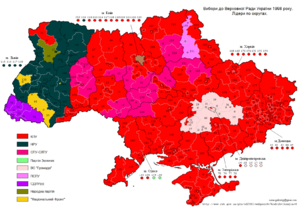
Des élections législatives ukrainiennes se tiennent le 29 mars 1998. Elles visent à élire un nouveau Parlement. Le scrutin voit arriver en tête le Parti communiste d'Ukraine, en progression par rapport au précédent scrutin de 1994.